The Hill We Climb

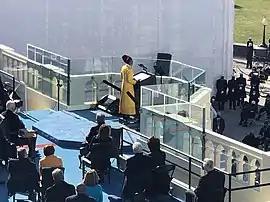
A rear-sight image of Gorman delivering her poem at the inauguration.

Several reporters noted Gorman's outfit, which included jewelry that was given to her by Oprah Winfrey, a yellow coat designed by Miuccia Prada, and a red puff satin headband, also designed by Prada. She sought to honor Angelou by wearing a ring that depicted a caged bird, referencing Angelou's "I Know Why the Caged Bird Sings".